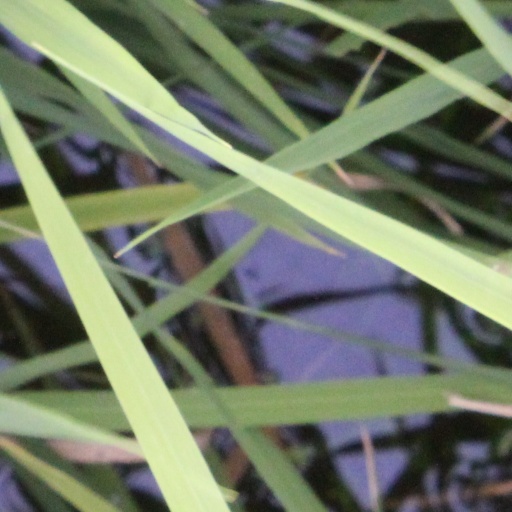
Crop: rice